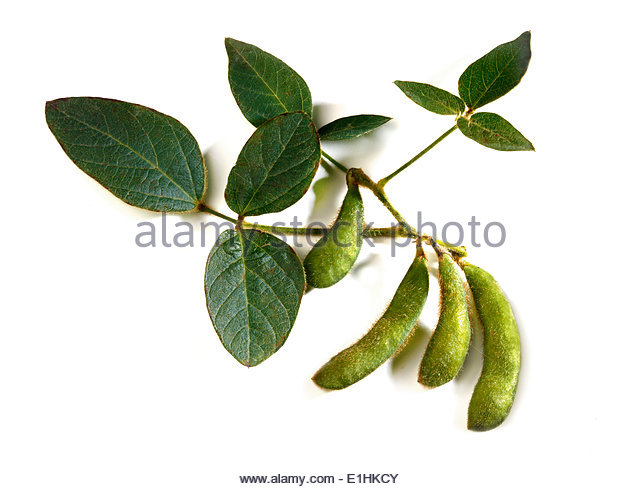
Labels: Soyabean leaf, Soyabean leaf, Soyabean leaf, Soyabean leaf, Soyabean leaf